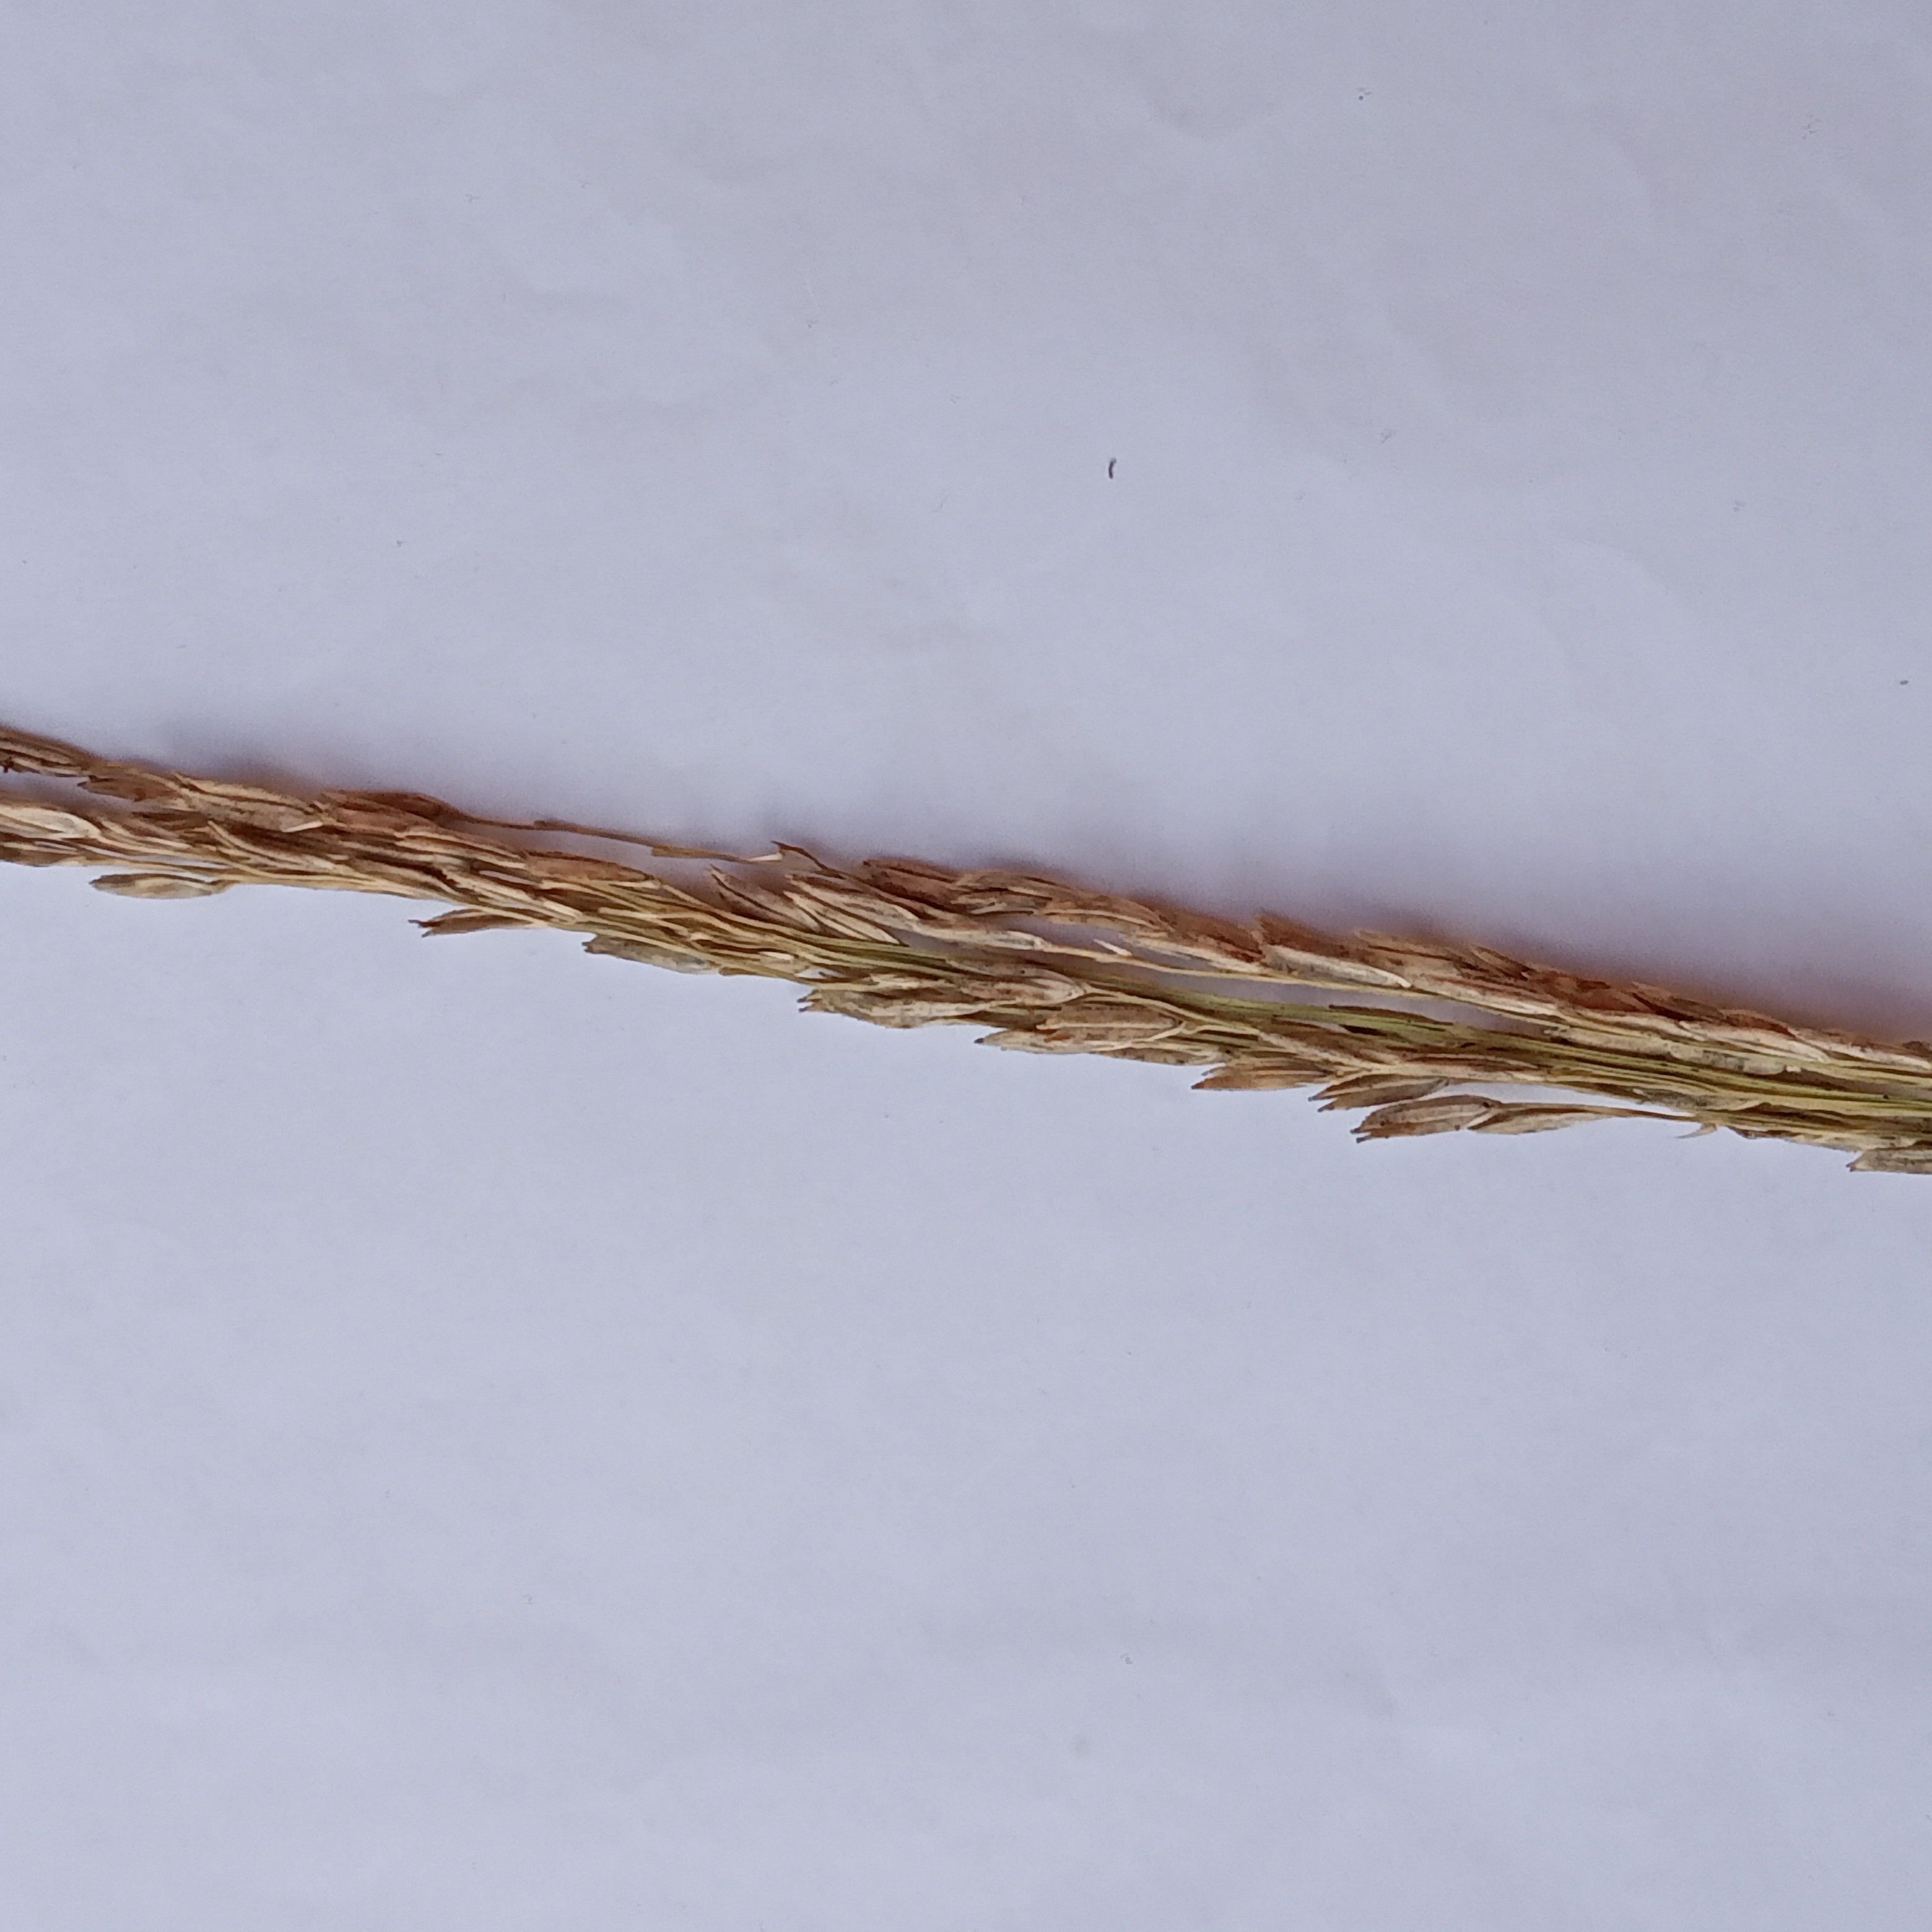
Nhãn: Bệnh Đạo ôn lá và cổ bông (Rice leaf and neck blast)